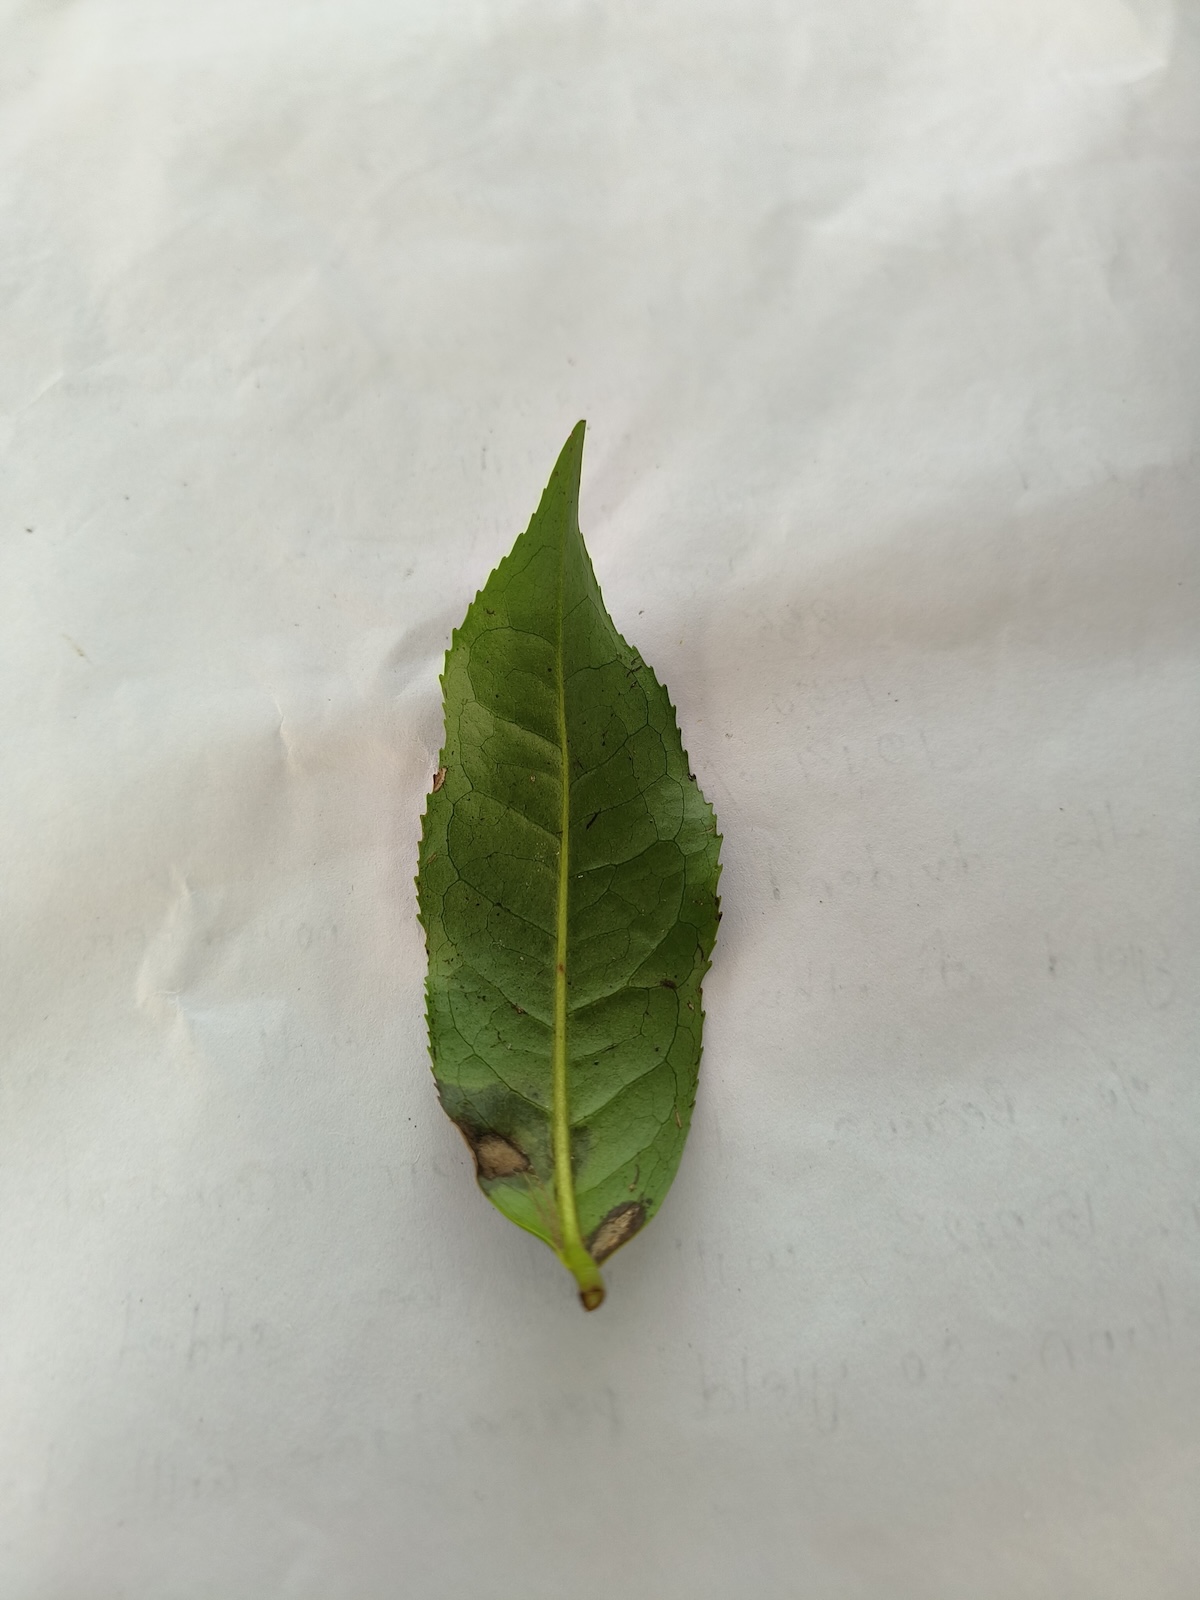
Label: Gray Blight